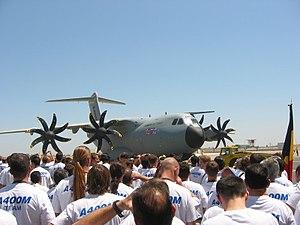
Le premier Airbus A400M, entouré des employés d'EADS, durant la première présentation mondiale de l'avion (roll-out), célébrée à Séville le 26 juin 2008.
Une « Hélice-cimeterre » est une hélice dont la forme rappelle celle d'un cimeterre, avec une flèche prononcée en bout de pales.
L'Airbus A400M Atlas est un avion de transport militaire polyvalent conçu par Airbus Military, entré en service en 2013. Au 31 mai 2018, il totalise 174 commandes dont 63 livrées.
Le 9 mai 2015 à 12 h 57 heures locales, un Airbus A400M Atlas destiné à l'armée de l'air turque s'écrase près de l'aéroport de Séville, peu après le décollage pour son premier vol en sortie de l'usine d'assemblage d'Airbus, faisant quatre morts et deux blessés graves.